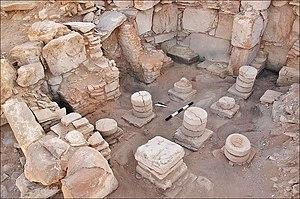
Pétra. Thermes de Biyarah. Vestiges d’un hypocauste.
La gestion de l'eau à Pétra a forgé la puissance et le niveau de vie des résidents de la capitale de l'ancien royaume nabatéen. Cité parmi les plus puissantes de l'Antiquité, Pétra ne tient pas sa célébrité et sa prospérité, uniquement par ses magnifiques bâtiments creusés et sculptés dans la roche des montagnes environnantes. C’est surtout par son extraordinaire système hydraulique construit au cours des siècles, que Pétra a pu se développer au milieu d'un désert inhospitalier, et devenir une étape stratégique pour les caravanes chamelières, venant de l’Arabie ou de la lointaine Asie et ...apportant les soies, les épices et les parfums, vers les cours d’Europe.